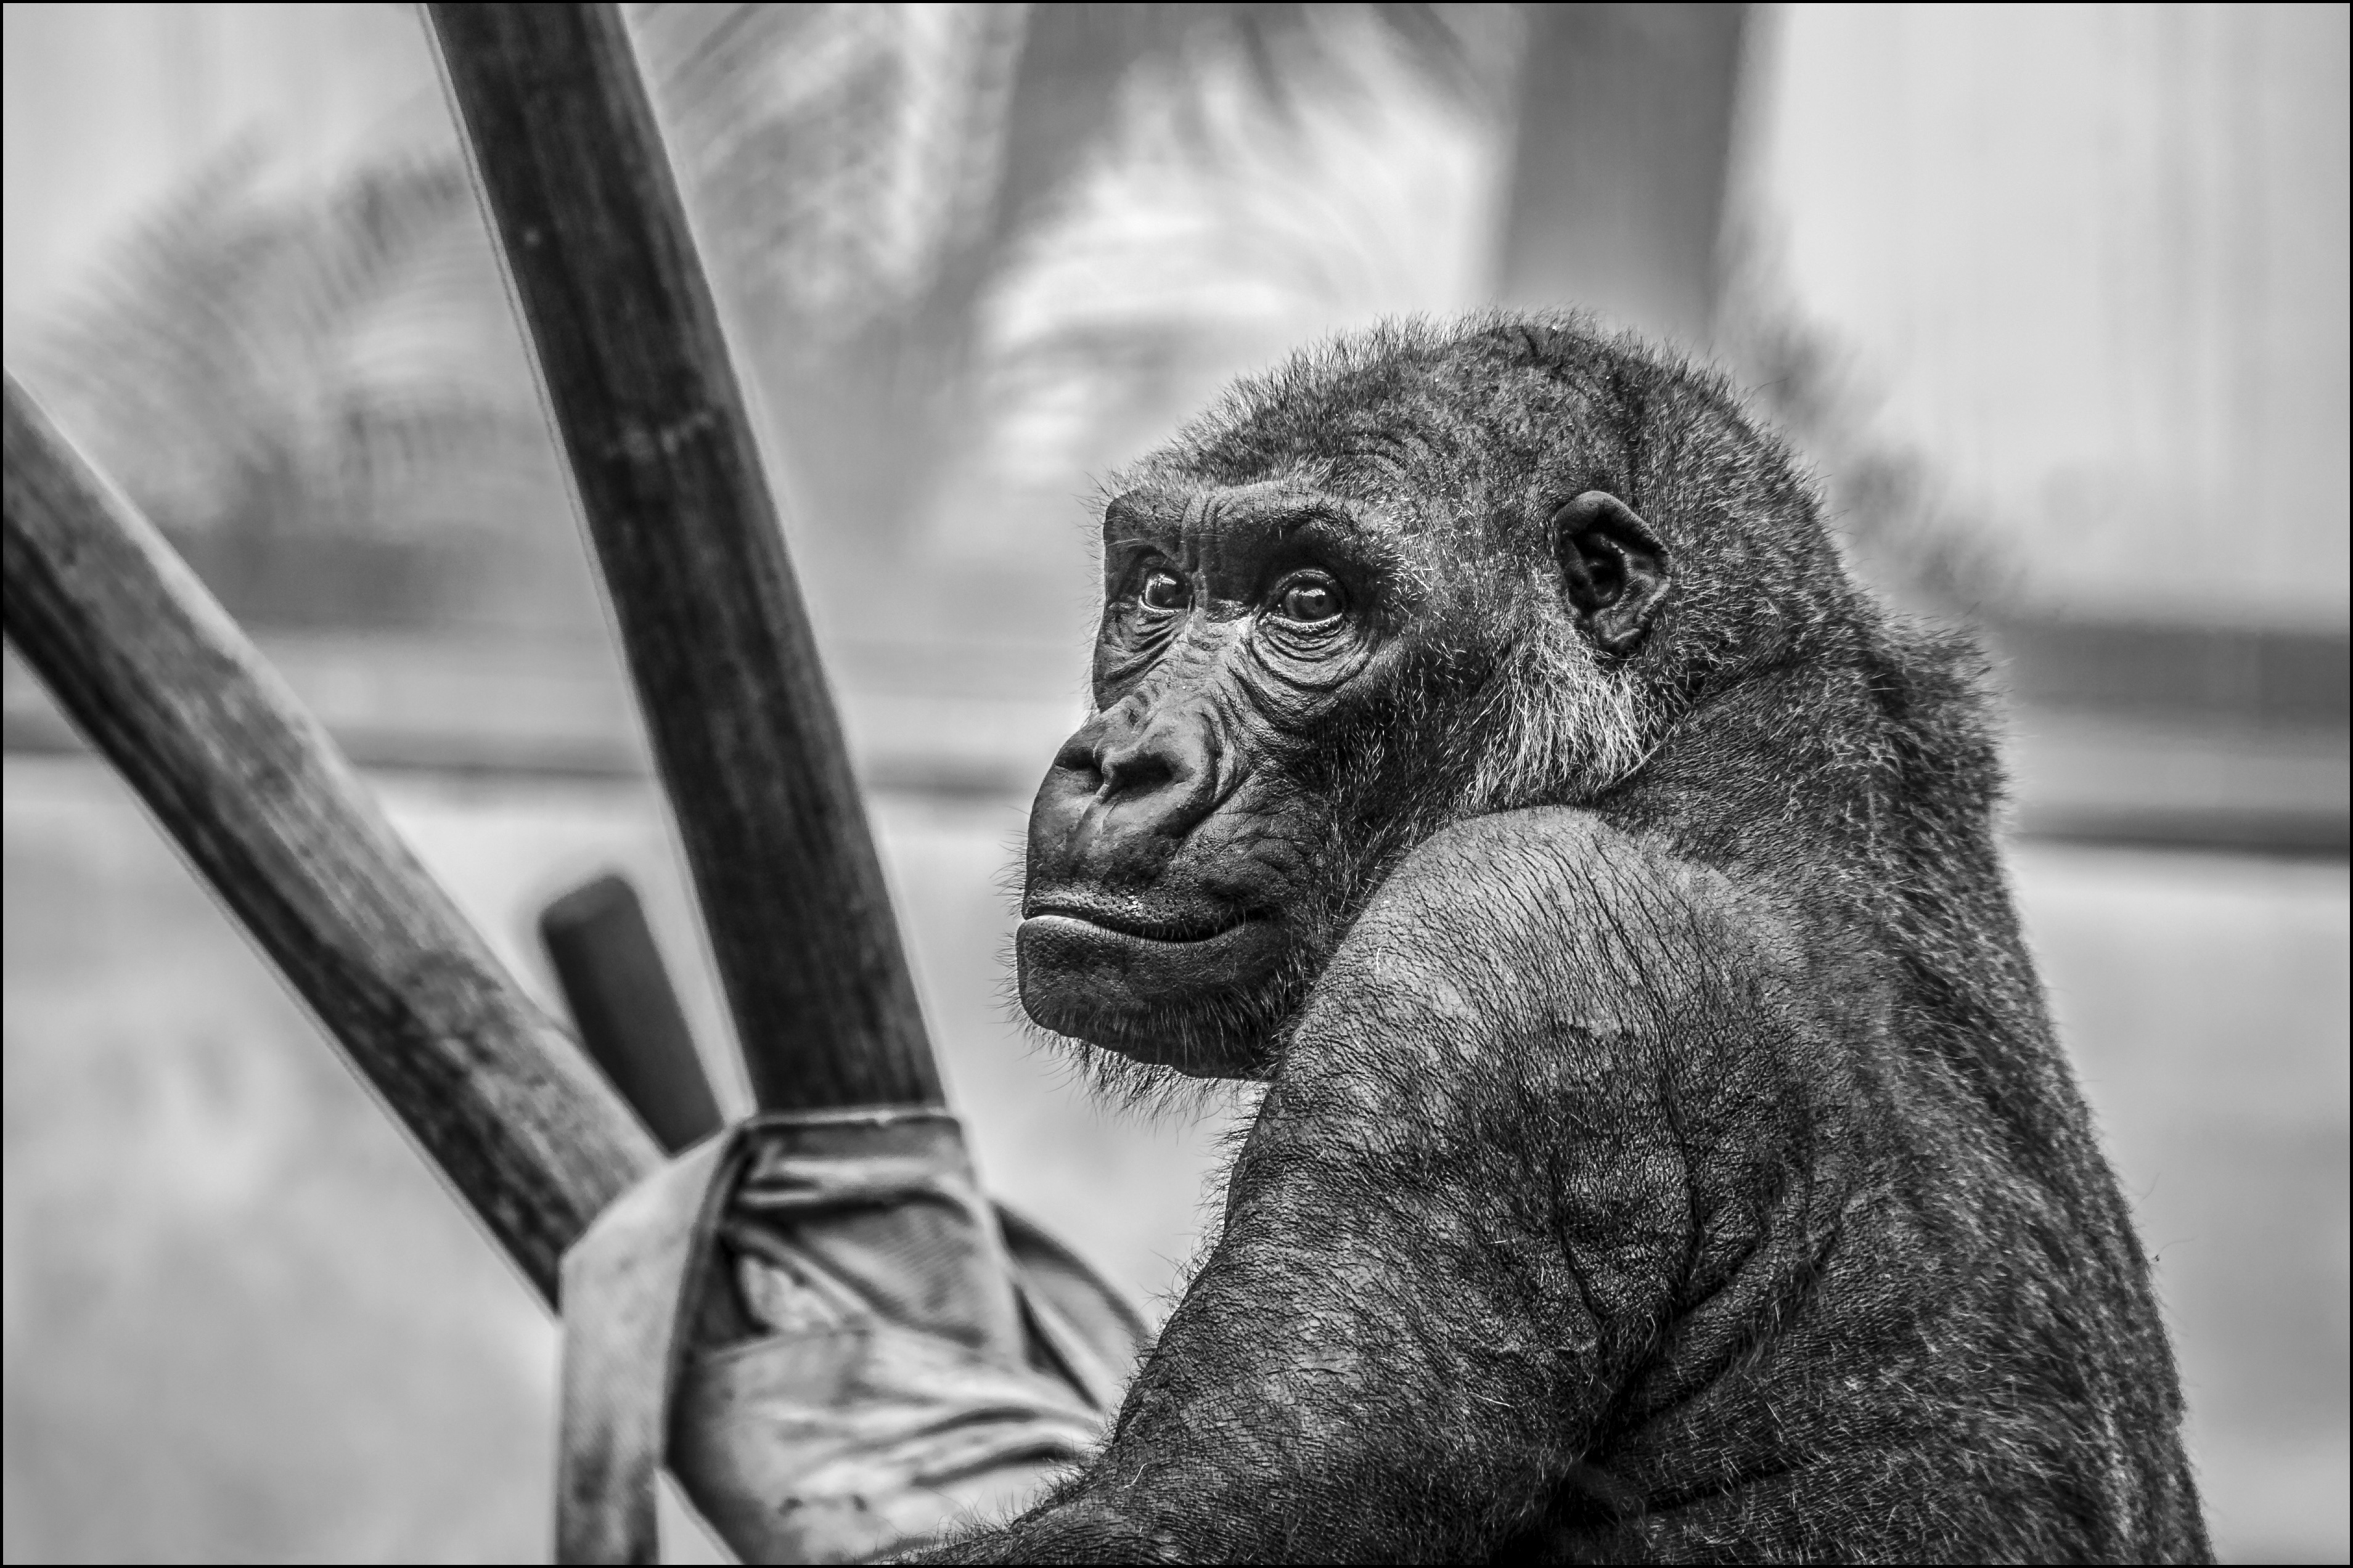
black and white, animal, wildlife, mammal, black, monochrome, monkey, fauna, primate, gorilla, chimpanzee, monochrome photography, western gorilla, great ape, common chimpanzee